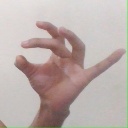
अक्षर: ओ